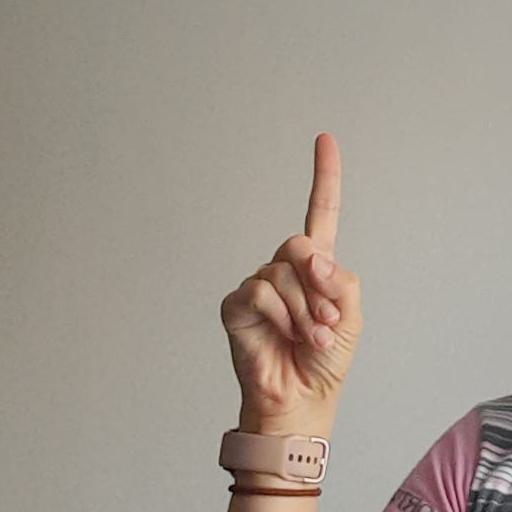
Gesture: one